Joe Ruttman

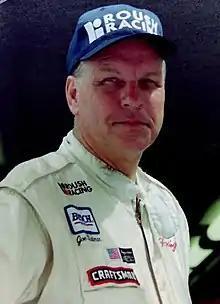
Ruttman in 1996

Raymond Joseph Ruttman (born October 28, 1944) is an American former stock car racing driver who competed in NASCAR's Sprint Cup Series, Nationwide Series, and Camping World Truck Series. With 13 career wins in the Truck Series he is currently tied for 13th on the all-time wins list with Mike Bliss (as of October 13, 2021). He is the younger brother of Troy Ruttman.